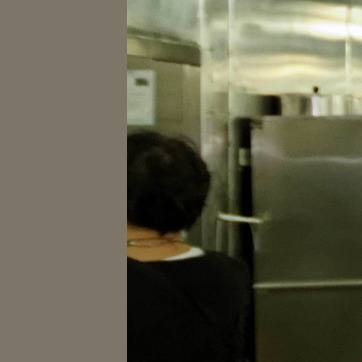
Material: hair